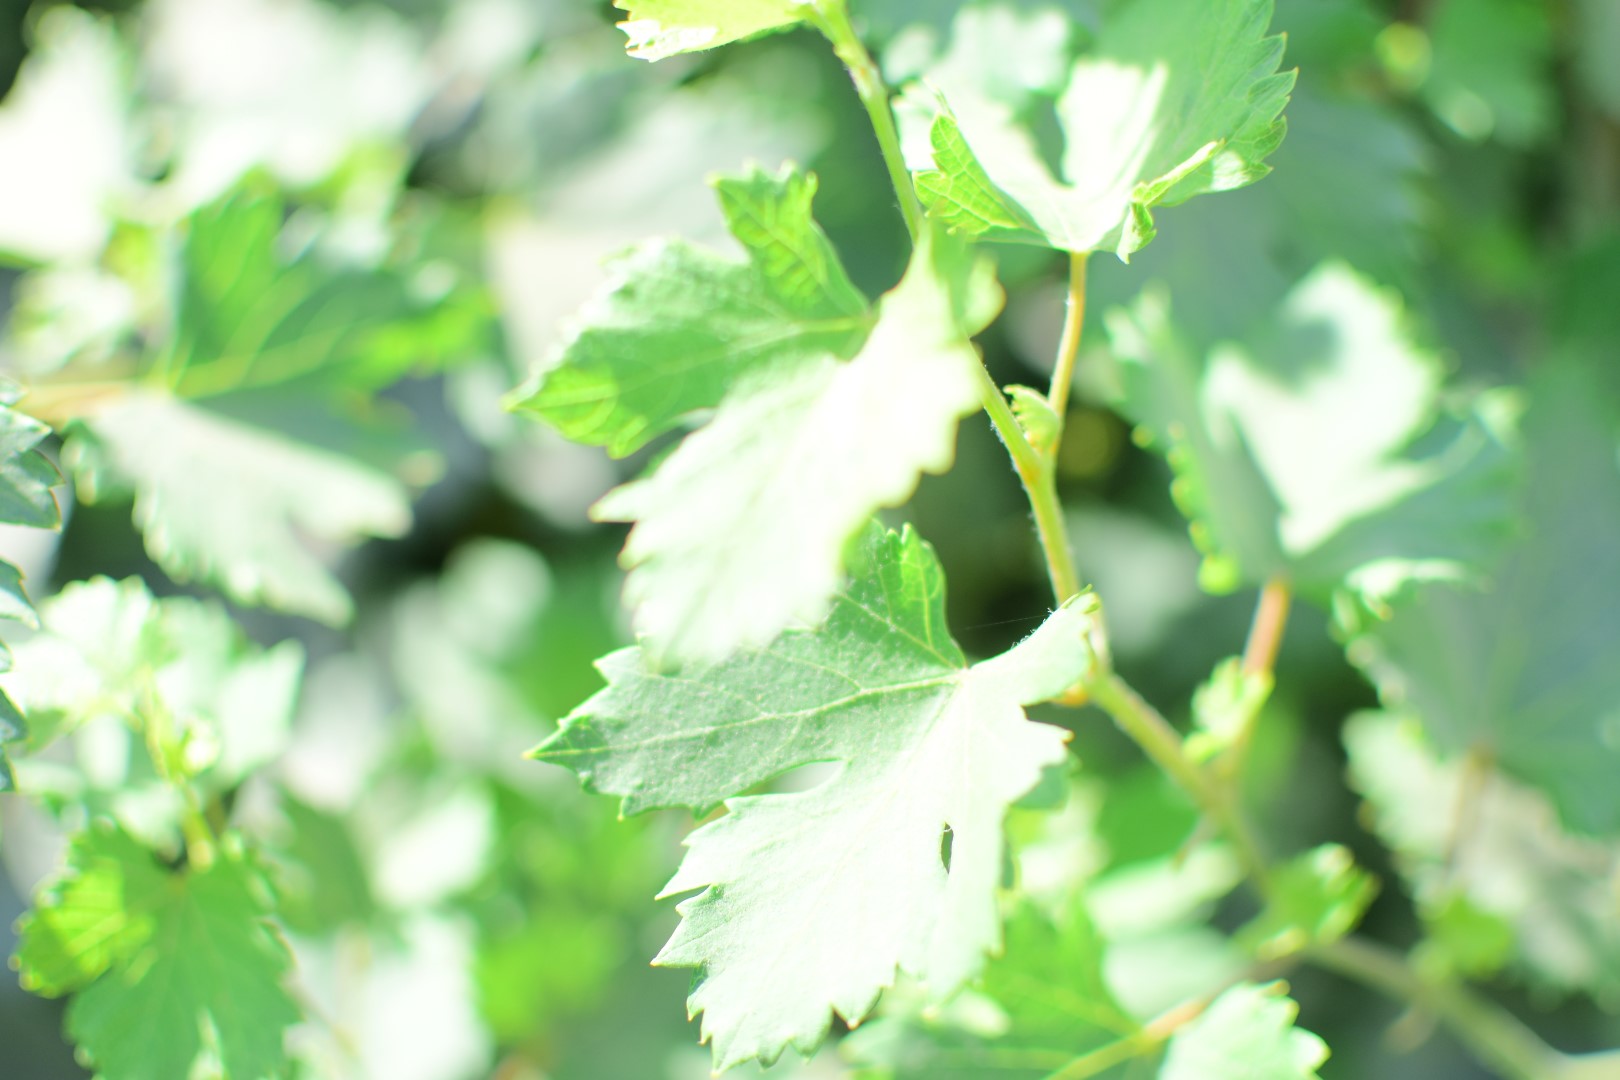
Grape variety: Halawani